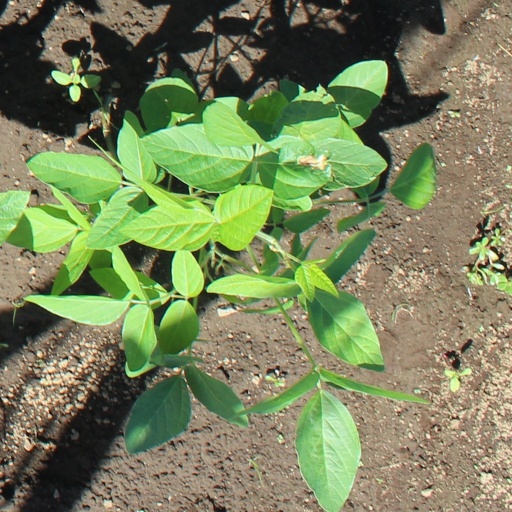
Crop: soybean